Coastal Elites

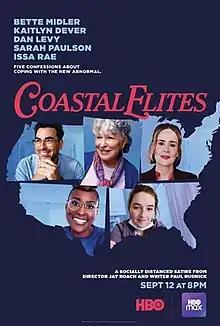
Film poster

Coastal Elites is a 2020 American comedy television film directed by Jay Roach and written by Paul Rudnick. The film stars Bette Midler, Sarah Paulson, Kaitlyn Dever, Dan Levy and Issa Rae as five people living in either New York City or Los Angeles, navigating the COVID-19 pandemic.